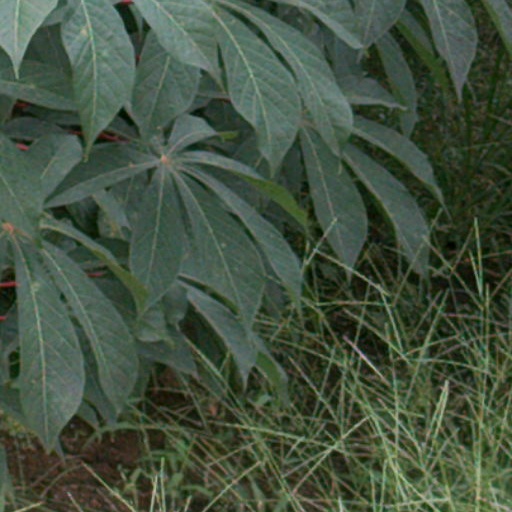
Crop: cassava